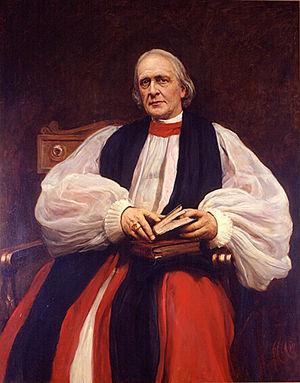
Edward White Benson est un ecclésiastique britannique. En 1877, il devient le premier évêque de Truro, en Cornouailles, puis le quatre-vingt-quatorzième archevêque de Cantorbéry de 1883 à sa mort.